Pergamon

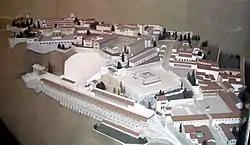
A model of the acropolis of Pergamon, showing the situation in the 2nd century CE

In the middle of the 2nd century Pergamon was one of the largest cities in the province, and had around 200,000 inhabitants. Galen, the most famous physician of antiquity aside from Hippocrates, was born at Pergamon and received his early training at the Asclepieion. At the beginning of the 3rd century Caracalla granted the city a third neocorate, but a decline had already set in. The economic strength of Pergamon collapsed during the crisis of the Third Century, as the city was badly damaged in an earthquake in 262 and was sacked by the Goths shortly thereafter. In late antiquity, it experienced a limited economic recovery.